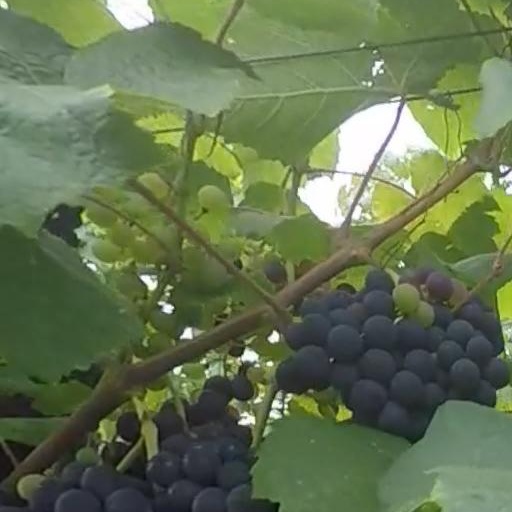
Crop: grape